Zinaida Kiriyenko

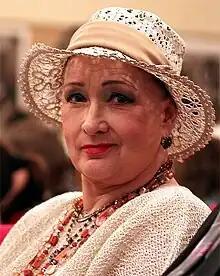

She was Honored Artist of the RSFSR (1965), People's Artist of the RSFSR (1977) and was known for her roles in the films "And Quiet Flows the Don", "Fate of a Man", and "Chronicle of Flaming Years".